Eucalyptus leucophloia

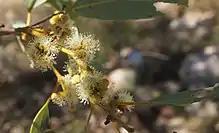
flowers

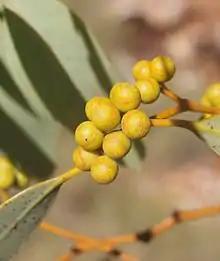
flower buds

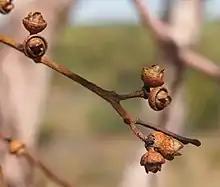
fruit of subsp. "euroa"

Eucalyptus leucophloia, commonly known as snappy gum or migum, is a species of small tree or mallee that is endemic to northern Australia. The indigenous Mangarayi and Yangman peoples know the tree as mirndir, the Ngarluma name it as malygan and Yindjibarndi peoples know the tree as majgan. It has smooth, powdery bark, lance-shaped to egg-shaped adult leaves, flower buds usually in groups of seven, white flowers and cup-shaped, barrel-shaped or hemispherical fruit.